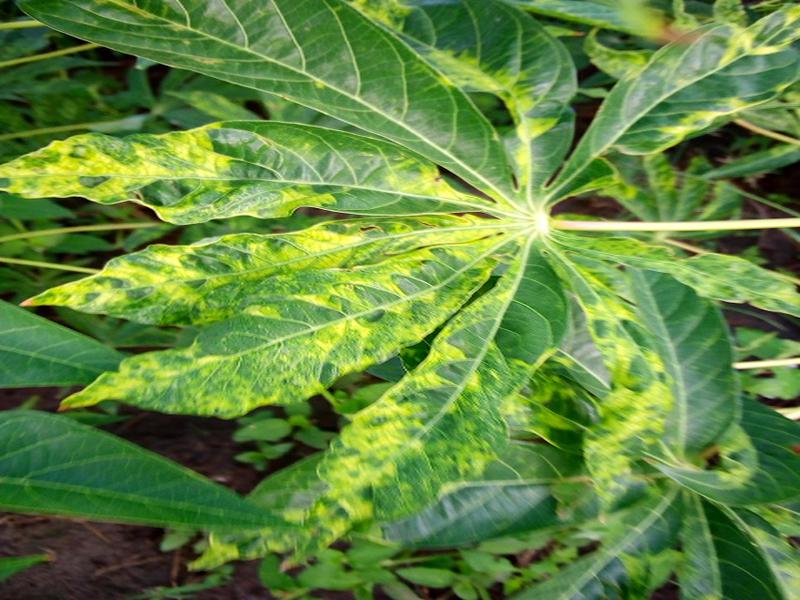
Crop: cassava
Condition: mosaic_disease